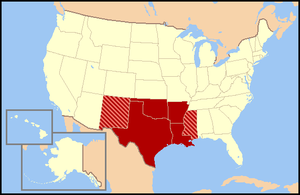
Le Sud-Central est une région des États-Unis située dans la partie méridionale du centre du pays. Il est considéré comme un sous-ensemble du Sud des États-Unis et fait également partie de la région de la Sun Belt, réputée pour son climat ensoleillé ainsi que pour son dynamisme démographique et économique. Historiquement, il est parfois rattaché à l'Ouest américain.